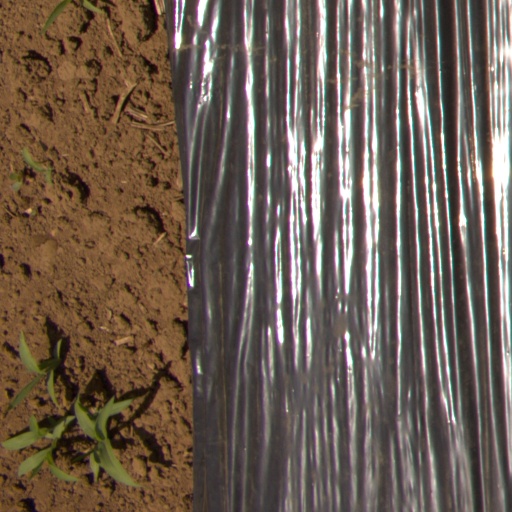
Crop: Jerusalem artichoke